C'est une belle journée

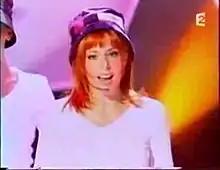
Mylène Farmer performing "C'est une belle journée" on "Zidane Ela" show.

Farmer performed the song in playback in two television programs: first, Farmer sang "C'est une belle journée" on 27 April on the nationally acclaimed show "Hit Machine" on M6; then, she performed the song on "Zidane Ela", broadcast on France 2 on 19 May. For the first and only time, she appeared in the trailer, announcing her own performance in the broadcast (the fact that the singer sang that day for a humanitarian cause may have been a factor). At the end of the song, feathers were released on the set. As noted by "Instant-Mag", these performances were conducted with a great deal of relaxation. The choreography, "fluid, joyful" and carried out with two female dancers, "was much less ceremonial than that of "L'Âme-stram-gram"", and Farmer was smiling more than usual. At each performance, she wore a hat on her head.